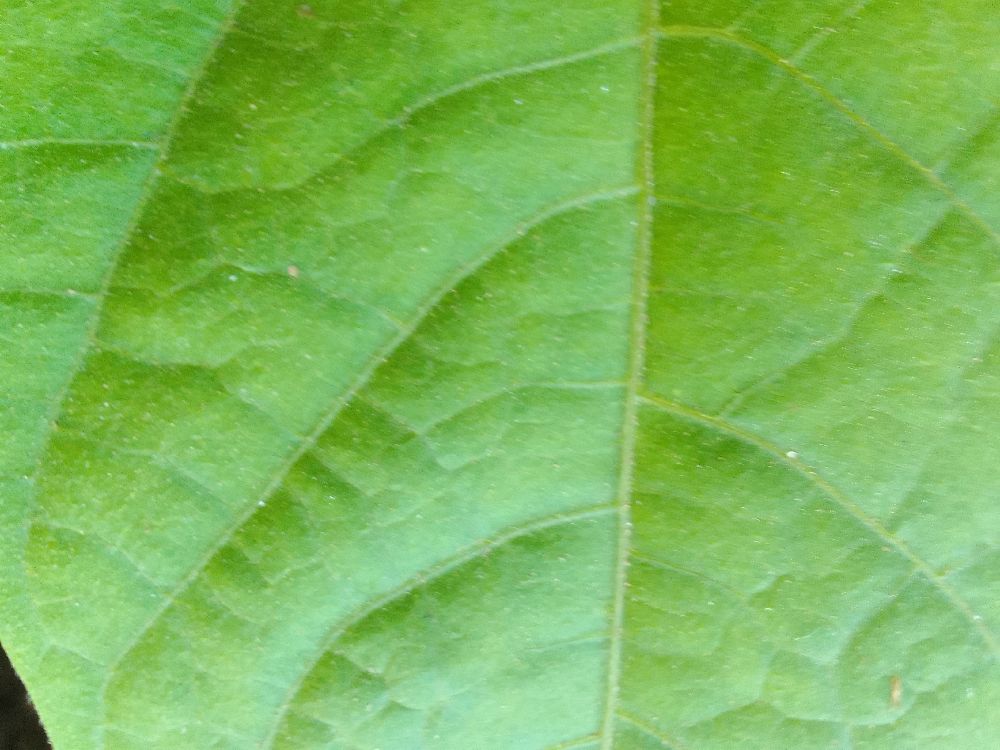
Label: healthy